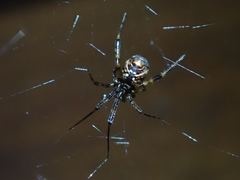
Species: Parasteatoda_tepidariorum